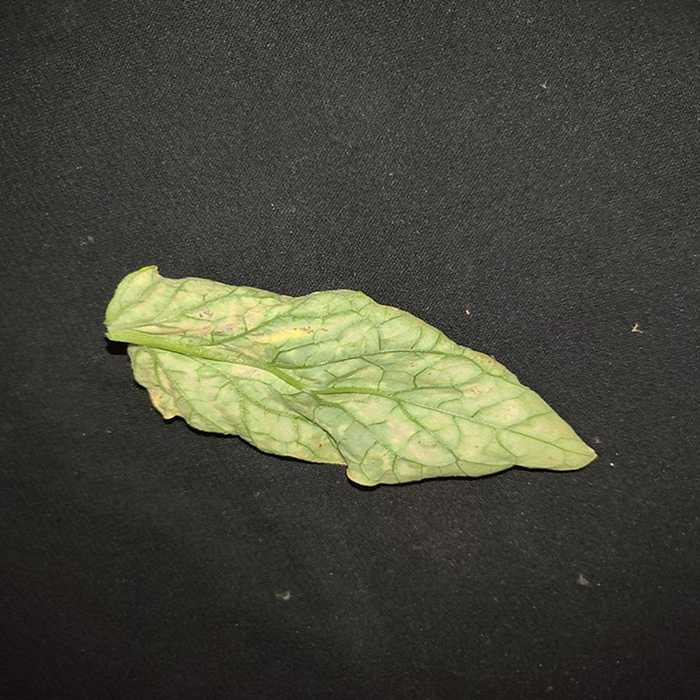
Plant: Tomato
Label: Tomato spotted wilt